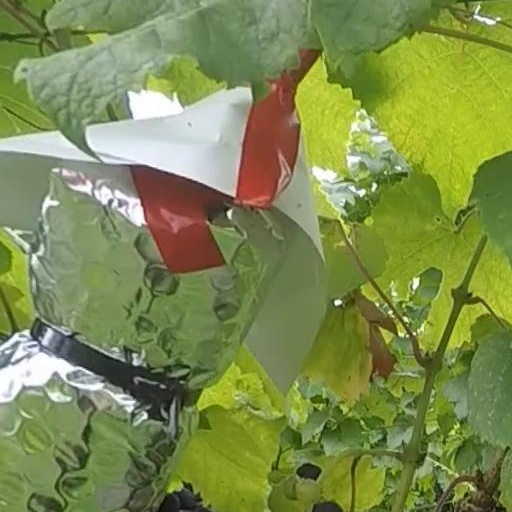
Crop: grape